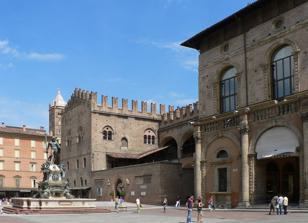
Building: Palazzo Re Enzo
Country: Italy
Year built: 1245
Palazzo Re Enzo, Bologna Palazzo Re Enzo (Enzio) Picture of the Palazzo Re Enzo in Bologna Location Bologna , Italy History Founded 1246 Periods Middle Age Site notes Condition Restored Palazzo Re Enzo is a palace located on Piazza del Nettuno, 1 in the historic center of Bologna , northern Italy . The palace takes its name from Enzio of Sardinia , Frederick II 's son, who was prisoner here from 1249 until his death in 1272. The palace is presently used to sponsor cultural events and exhibitions. History The palace was built between 1244 and 1246 as an extension of the nearby Palazzo del Podestà , which had proven insufficient for the exigences of the Commune of Bologna. It was therefore initially known as Palatium Novum ("New Palace"). Three years after the palace completion, Enzio was captured by the Guelphs at the Battle of Fossalta , and after a short stay in Anzola he was moved here, where he remained until his death. Enzio was allegedly left free within the palace by day, but by night he was kept into a cage hanging from the ceiling. He was also allowed to meet women: in his will he mentions three natural daughters, but a legend talks about a fourth son he had from a peasant, Lucia di Viadagola. The son was called Bentivoglio, from the words "Amore mio, ben ti voglio" that he said to his beloved (meaning "My love, I'm fond of you"), and he would be the ancestor of the Bentivoglio family, later rulers of Bologna. In 1386 Antonio di Vincenzo finished the Sala dei Trecento ("Hall of the Three-Hundred"), which was to become the city's archive. The last floor was largely renovated in 1771 by Giovanni Giacomo Dotti . The current Gothic appearance dates from the restoration of 1905 due to Alfonso Rubbiani. On the right of the palace is the access to the chapel of Santa Maria dei Carcerati, where the condemned to death went to. In the first floor was held the Carroccio and the war machines, while in the middle floor were the offices of the praetor and the chapel. References